Swieqi United Football Club

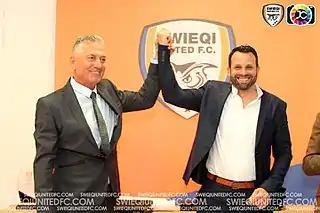
Between 2015 and 2018, Coaches Billy Mock and Rodney Bugeja oversaw a period of huge success for the club.

The Men's Seniors squad managed to ensure a successful end to a very memorable season when they defeated Zabbar St. Patrick's 3–0 in the First Division play-off. This was a hugely successful season for the club when a very young team [with an average age of 21.6], against huge odds managed to win promotion after some fantastic football along the way. It was the culmination of a tremendous three-year project which was commenced by Billy Mock and Rodney Bugeja. Throughout the campaign, the team played a dynamic style of play with high-pressing and quick counterattack.